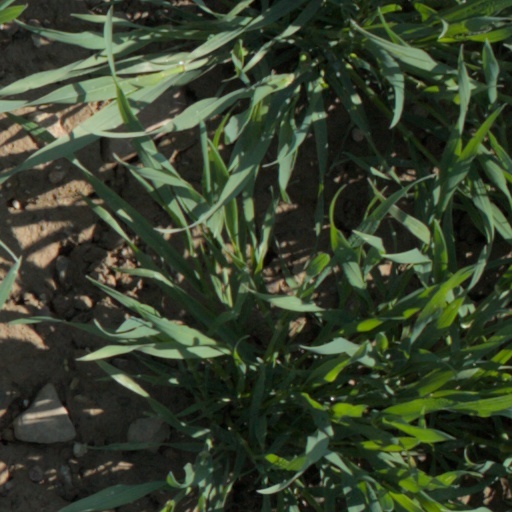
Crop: wheat